Mediterranean tropical-like cyclone

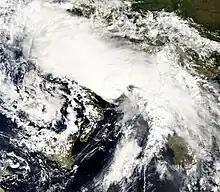
The Mediterranean tropical-like cyclone of 26 September 2006

The third major Mediterranean tropical cyclone of that year formed north of Algeria, and strengthened while sweeping between the Balearic Islands and Sardinia, with an eye-like feature prominent on satellite. The storm was unofficially named "Cornelia". The eye of the storm was distorted and disappeared after transiting over southern Sardinia throughout the evening of 8 October, with the system weakening as a whole. On the morning of October 9, a smaller eye emerged as the system passed over the Tyrrhenian Sea, gradually strengthening, with reports from the storm's center reporting winds of . Extreme damage was reported in the Aeolian Islands after the tropical cyclone passed north of Sicily, though the system dissipated while turning southward over Calabria. Overall, the lowest estimated atmospheric pressure in the third medicane was . Both October systems featured distinctive spiral bands, intense convection, high sustained winds, and abundant precipitation.